2020 Polish presidential election

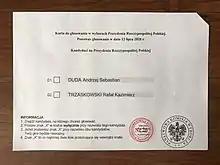
Ballot paper (second round)

Incumbent President Andrzej Duda was eligible to run for a second term. On 24 October 2019, in an open letter to the elected members of the Sejm and Senate, PiS chairman Jarosław Kaczyński announced that the party will strongly support Andrzej Duda in next year's presidential election.